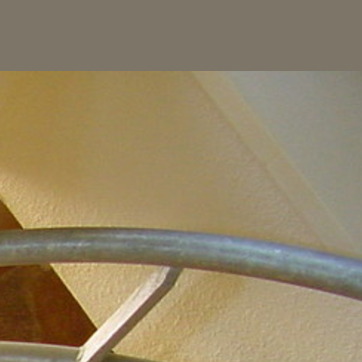
Material: painted